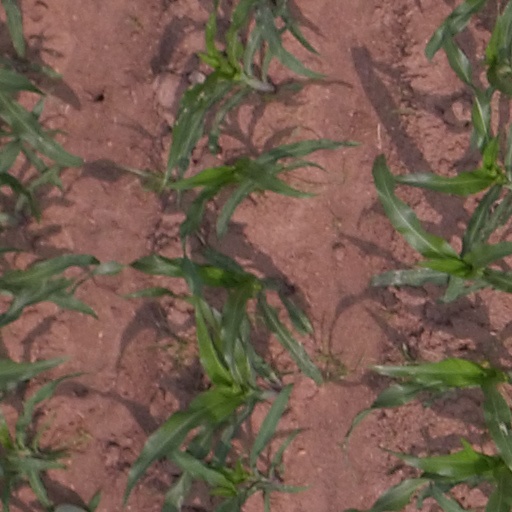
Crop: maize; corn